Hard Justice (2008)

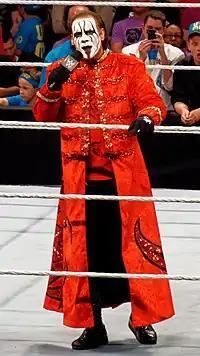
Sting wearing a red longcoat standing in a wrestling ring talking on a microphone

The feud between Samoa Joe and Booker T ended after Hard Justice. On the August 14 episode of "TNA Impact!", Management Director Jim Cornette announced that Joe would defend the championship at TNA's next PPV event No Surrender on September 14 in a Four Ways to Glory match. Cornette stated that over the weeks leading to the show three qualification matches would take place to determine the challengers to Joe. Booker T won the first qualifying match was on the August 21 episode of "Impact!" by defeating Rhino. Kurt Angle defeated Kevin Nash on the August 28 episode of "Impact!" to qualify for the contest. The final qualifier was Christian Cage, who defeated A.J. Styles on the September 4 episode of "Impact!." Booker T could not attend the event due to Hurricane Ike, making the bout a Three Ways to Glory match instead. Joe retained the championship at the show.